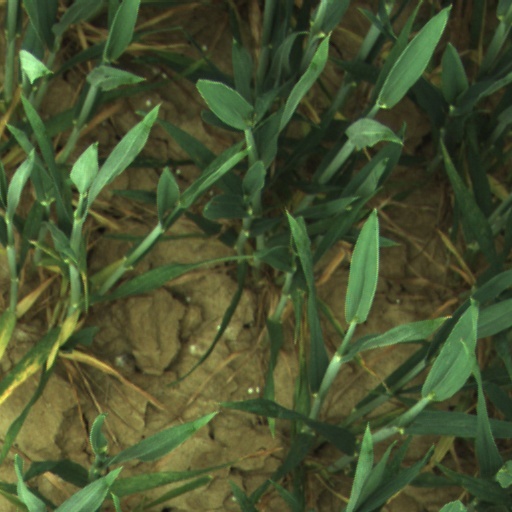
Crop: wheat